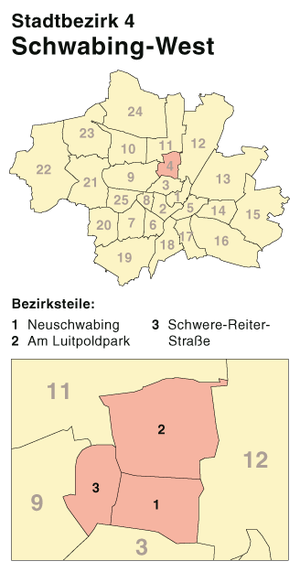
Schwabing est un quartier de la ville de Munich.